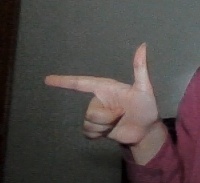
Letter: yaa